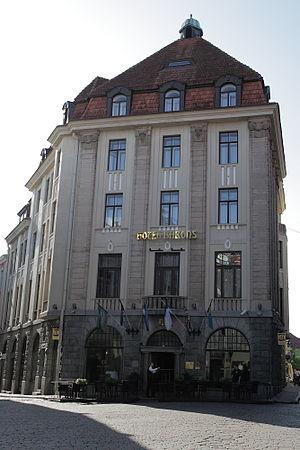
La rue Suur-Karja est une rue du quartier Vanalinn à Tallinn en Estonie.